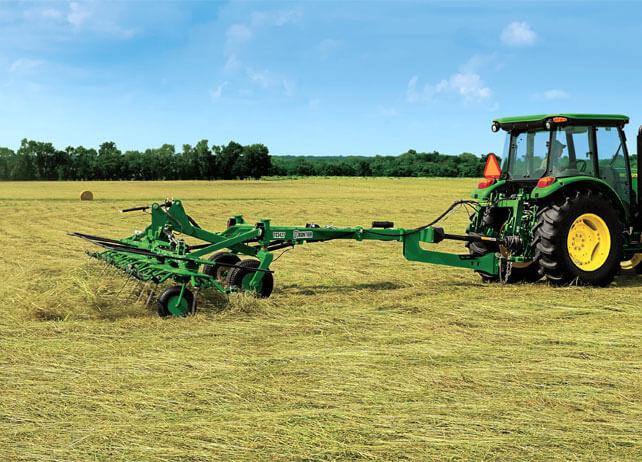
Shamba kubwa limejaa majani baada ya msimu wa mavuno, na sasa mashine inayotumika kwenye kilimo aina ya trekta ipo tayari kwenye ardhi ikiendelea kutifua tuifua udongo, kuuweka tayari kwa ajili ya kusia na kupanda miche.